Ceyuan haijing

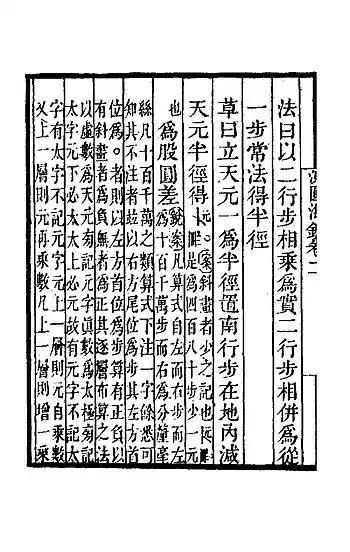
Ciyuan haijing vol II Problem 14 detail procedure (草曰)

The formula_99 pairs with formula_100,formula_101 pairs with formula_102 and formula_103 pairs with formula_104 in problems with same number of volume 4. In other words, for example, change formula_101 of problem 2 in vol 3 into formula_102 turns it into problem 2 of Vol 4.